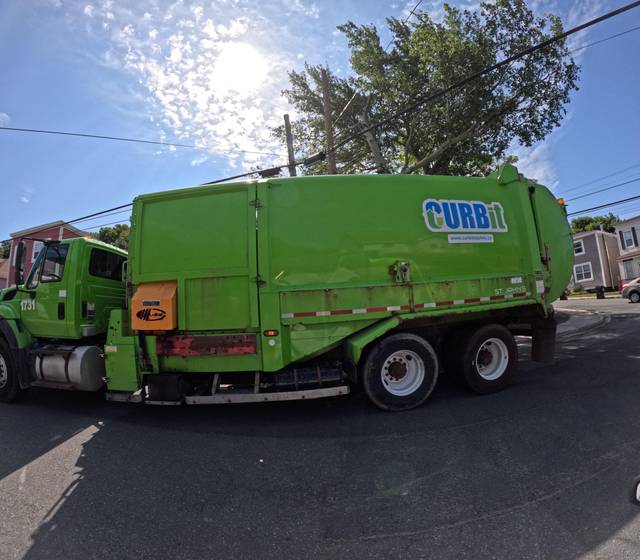
Region: Canada
Coordinates: 47.565, -52.725